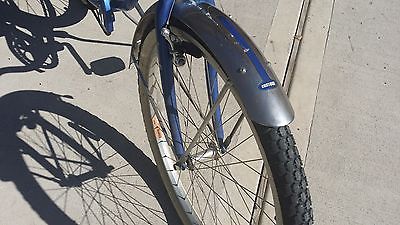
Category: bicycle